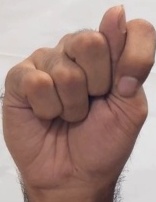
ASL sign: T